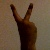
The image shows a hand gesture representing the number 2 in Indian Sign Language.